Answer in natural language. Consider the 3D positions of the objects in the scene and not just the 2D positions in the image. Is the centerpoint of  Doorway at a higher height than black bar stool? Choose between the following options: yes or no
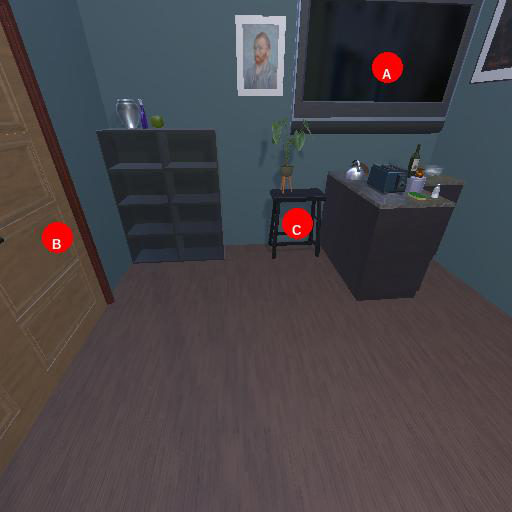
<answer>no</answer>